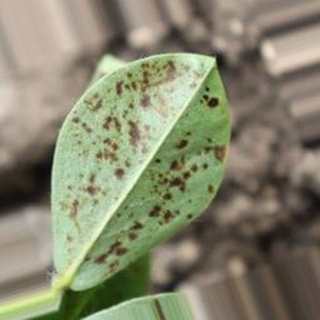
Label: groundnut_rust